Juan Ignacio Molina

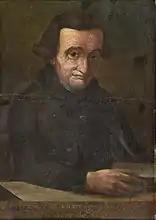
Juan Ignacio Molina, during his old age.

Molina was already 75 years old, when he thought about returning to Chile. The news of independence, along with the news that the Spanish Crown had reestablished the Jesuit Company in America. With such good news, he thought to move onto Cádiz in 1816, with his relative Manuel Bachiller to the home of his friend Nicolás de la Cruz Bahamonde, Conde del maule. Unfortunately it could not be carried out, since Don Ignacio Opazo, did not reach him to remit three thousand pesos that he asked for from his inheritance to make his trip. Because Ignacio died in Santiago in 1815.